Ptoion

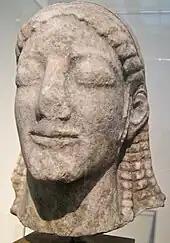
Head of a Kouros from the Temple of Apollo, National Archaeological Museum, Athens

Ptoion (Ancient Greek "Ptōïon" , also "Ptōon" / , Modern Greek Ptoo Πτώο or "Oros Pelagias" Όρος Πελαγίας) is a mountain chain in northeastern Boiotia. It stretches from Akraiphia by the former Lake Copais in the west to the Gulf of Euboea in the east, reaching up to 725 m (Agia Pelagia) in the west and 781 m (Petalás) in the east. The massif is particularly famed for the oracle of Apollo, which was located in the sanctuary of Apollo Ptoios at the western end of the range and was among the most important Greek oracles up to the time of the Persian Wars.